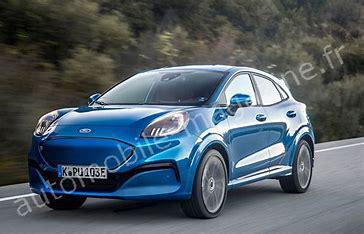
Brand: Puma
Model: 100